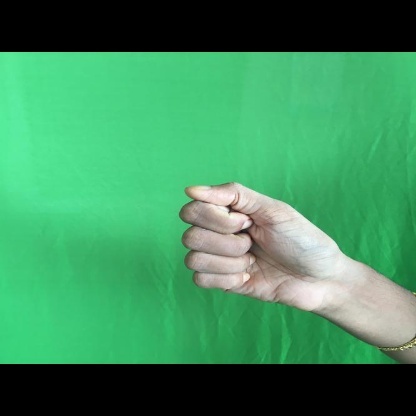
Mudra: Mushti